Liturgy (ancient Greece)

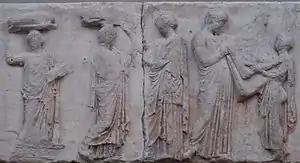
Block V of the eastern Parthenon Frieze, perhaps depicting the "arrhephoroi", part of the liturgical calendar.

One can classify liturgies into two main categories. Those associated with the liturgical or agonistic calendar (related to sporting and religious events) are mainly the "gymnasiarchia" (γυμνασιαρχία), that is to say, the management and financing of the gymnasium, and the "choregia" (χορηγία), the maintenance of the choir members at the theater for dramatic competitions. There were also many other minor liturgies. The "hestiasis" was to fund the public dinner of the tribe to which the liturgist belonged; the "architheoria" to lead delegations to the four sacred Panhellenic Games;, the "arrhephoria" to cover the cost of the "arrhephoroi", four girls of Athenian high society who brought the "peplos" to the Athena Parthenos, offered her cakes and dedicated white dresses adorned with gold, amongst others. There was considerable creativity in relation to the liturgy, "and with the practicality which characterised their attitude on the subject, the cities were capable of creating new liturgies in accordance with their immediate needs, or of suppressing them temporarily or permanently.". All of these liturgies are part of a religious festival and were recurring.